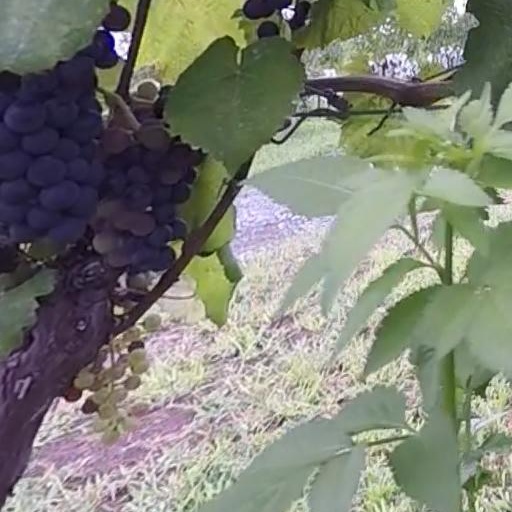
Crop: grape